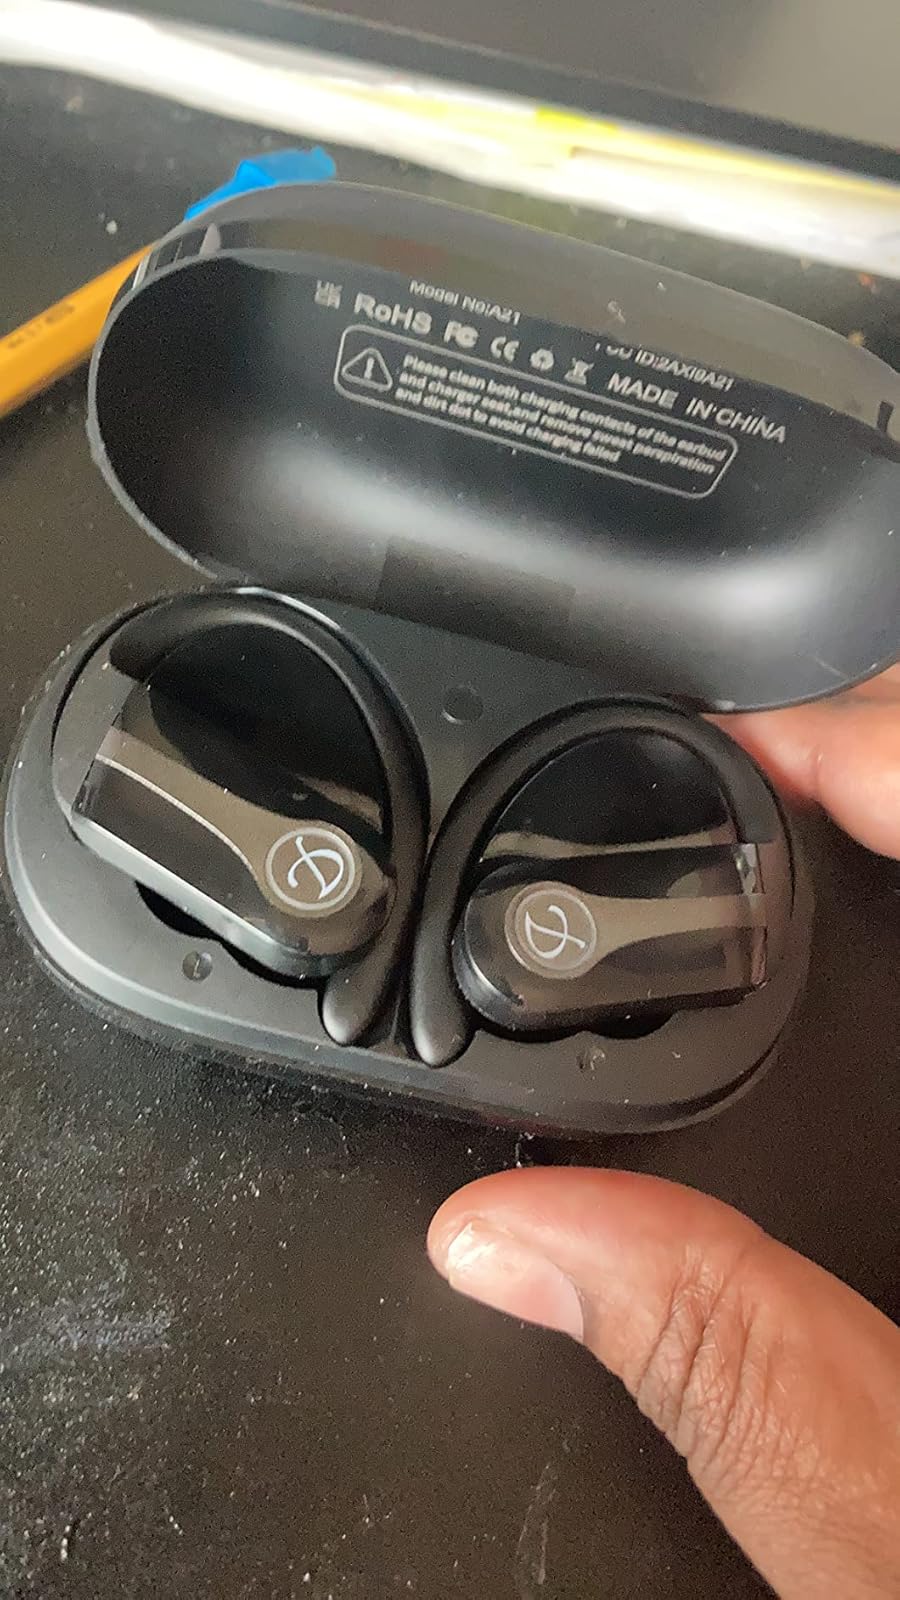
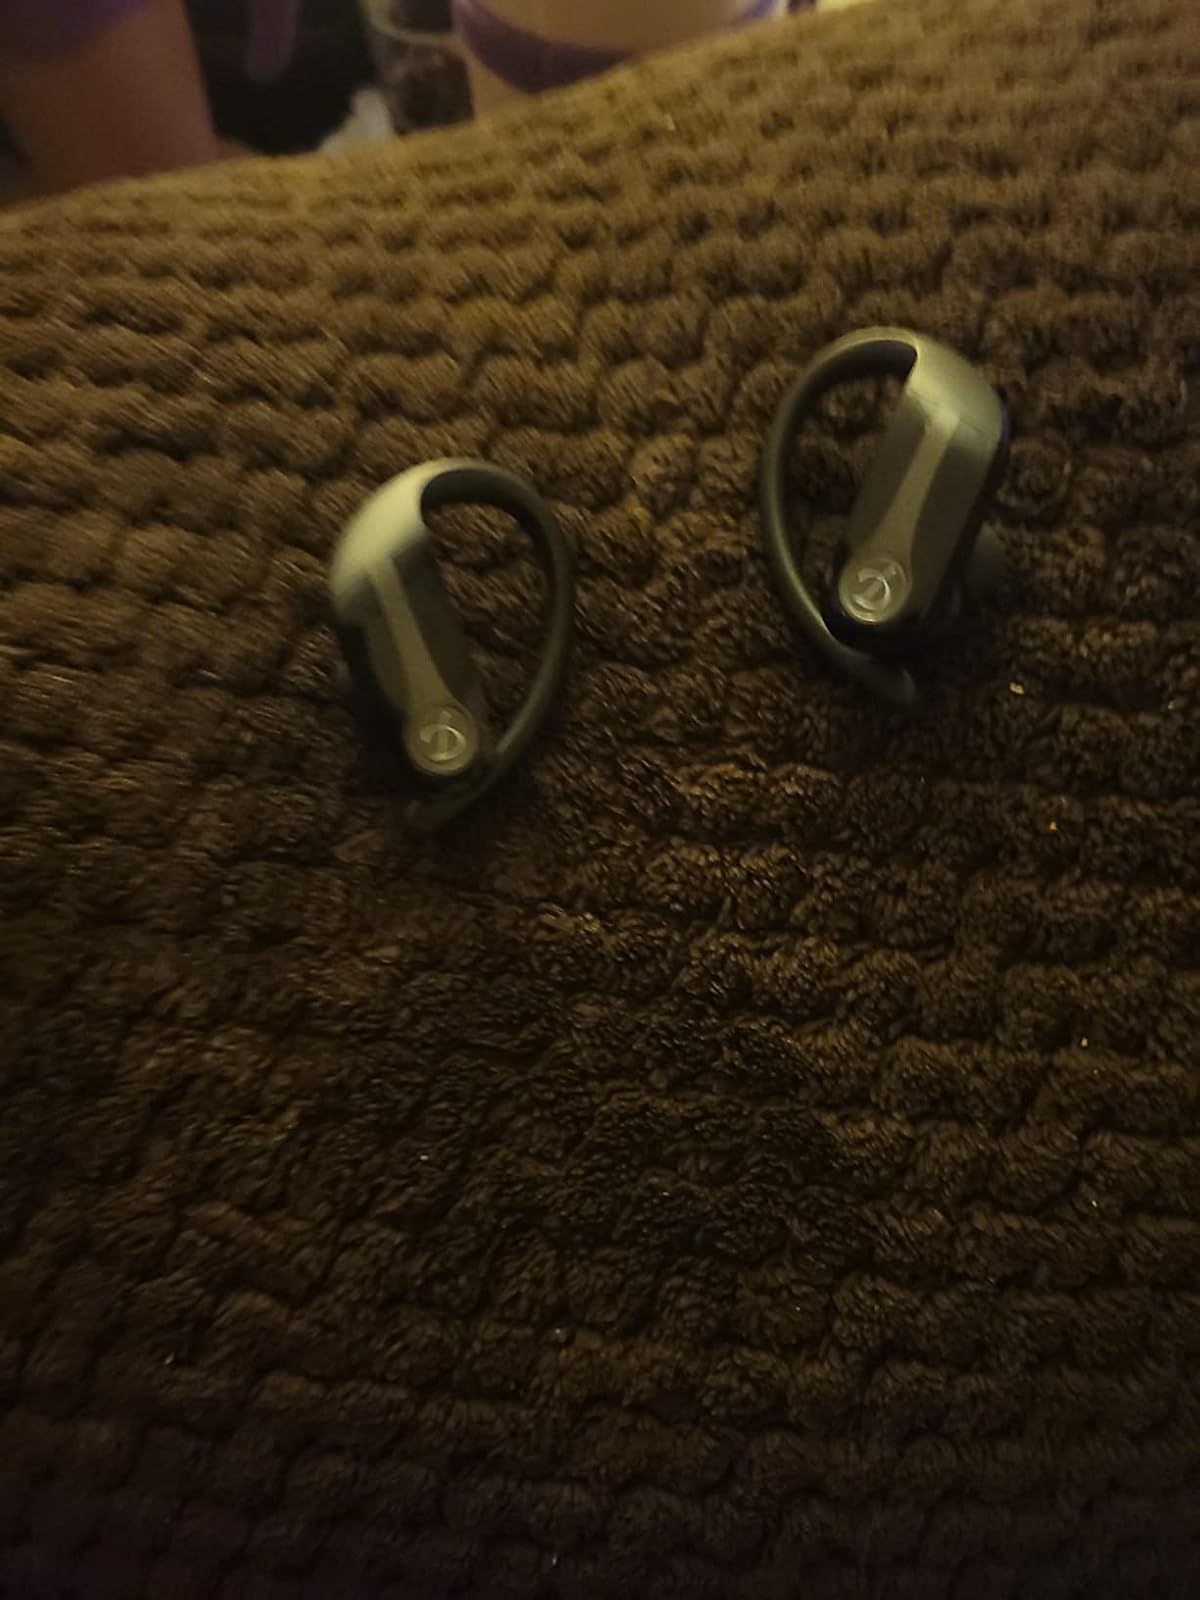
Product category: earbuds
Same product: yes